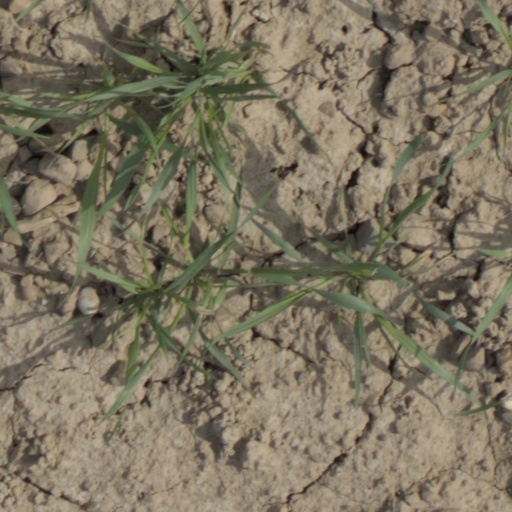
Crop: wheat